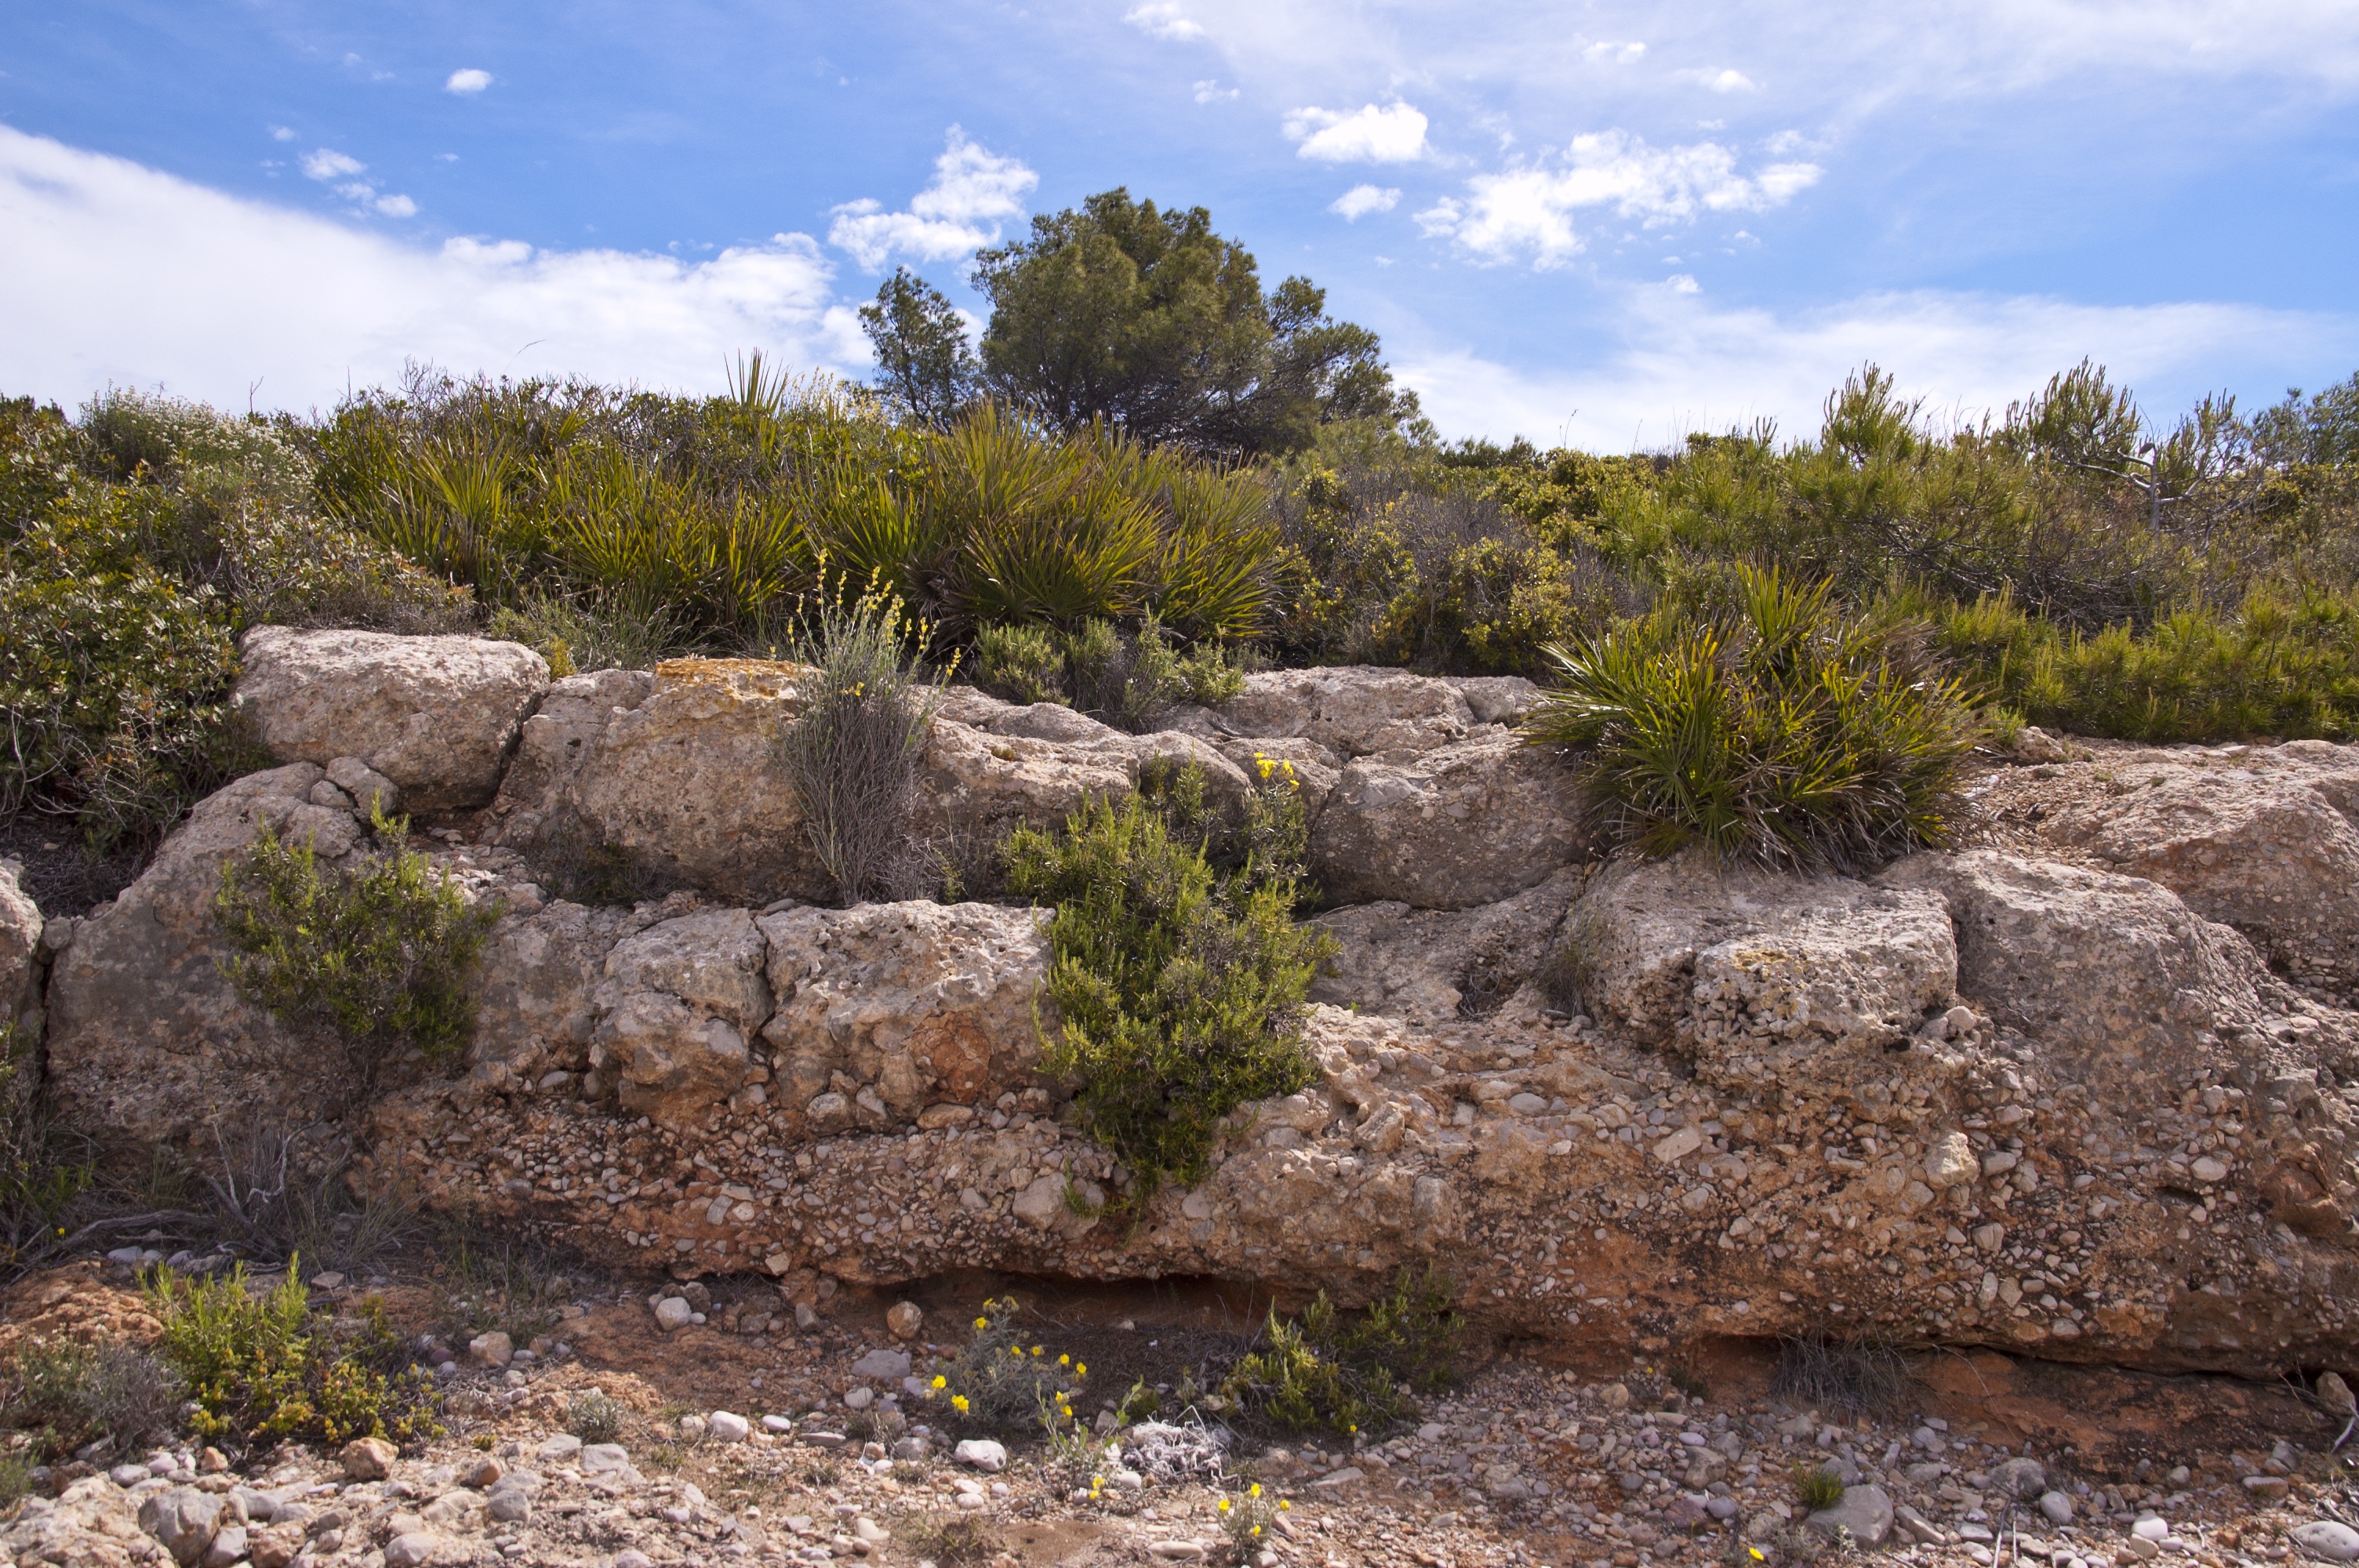
landscape, nature, rock, wilderness, mountain, trail, cliff, soil, terrain, ridge, plants, rocks, geology, outcrop, ruins, badlands, boulder, bedrock, beach alcocebre spain